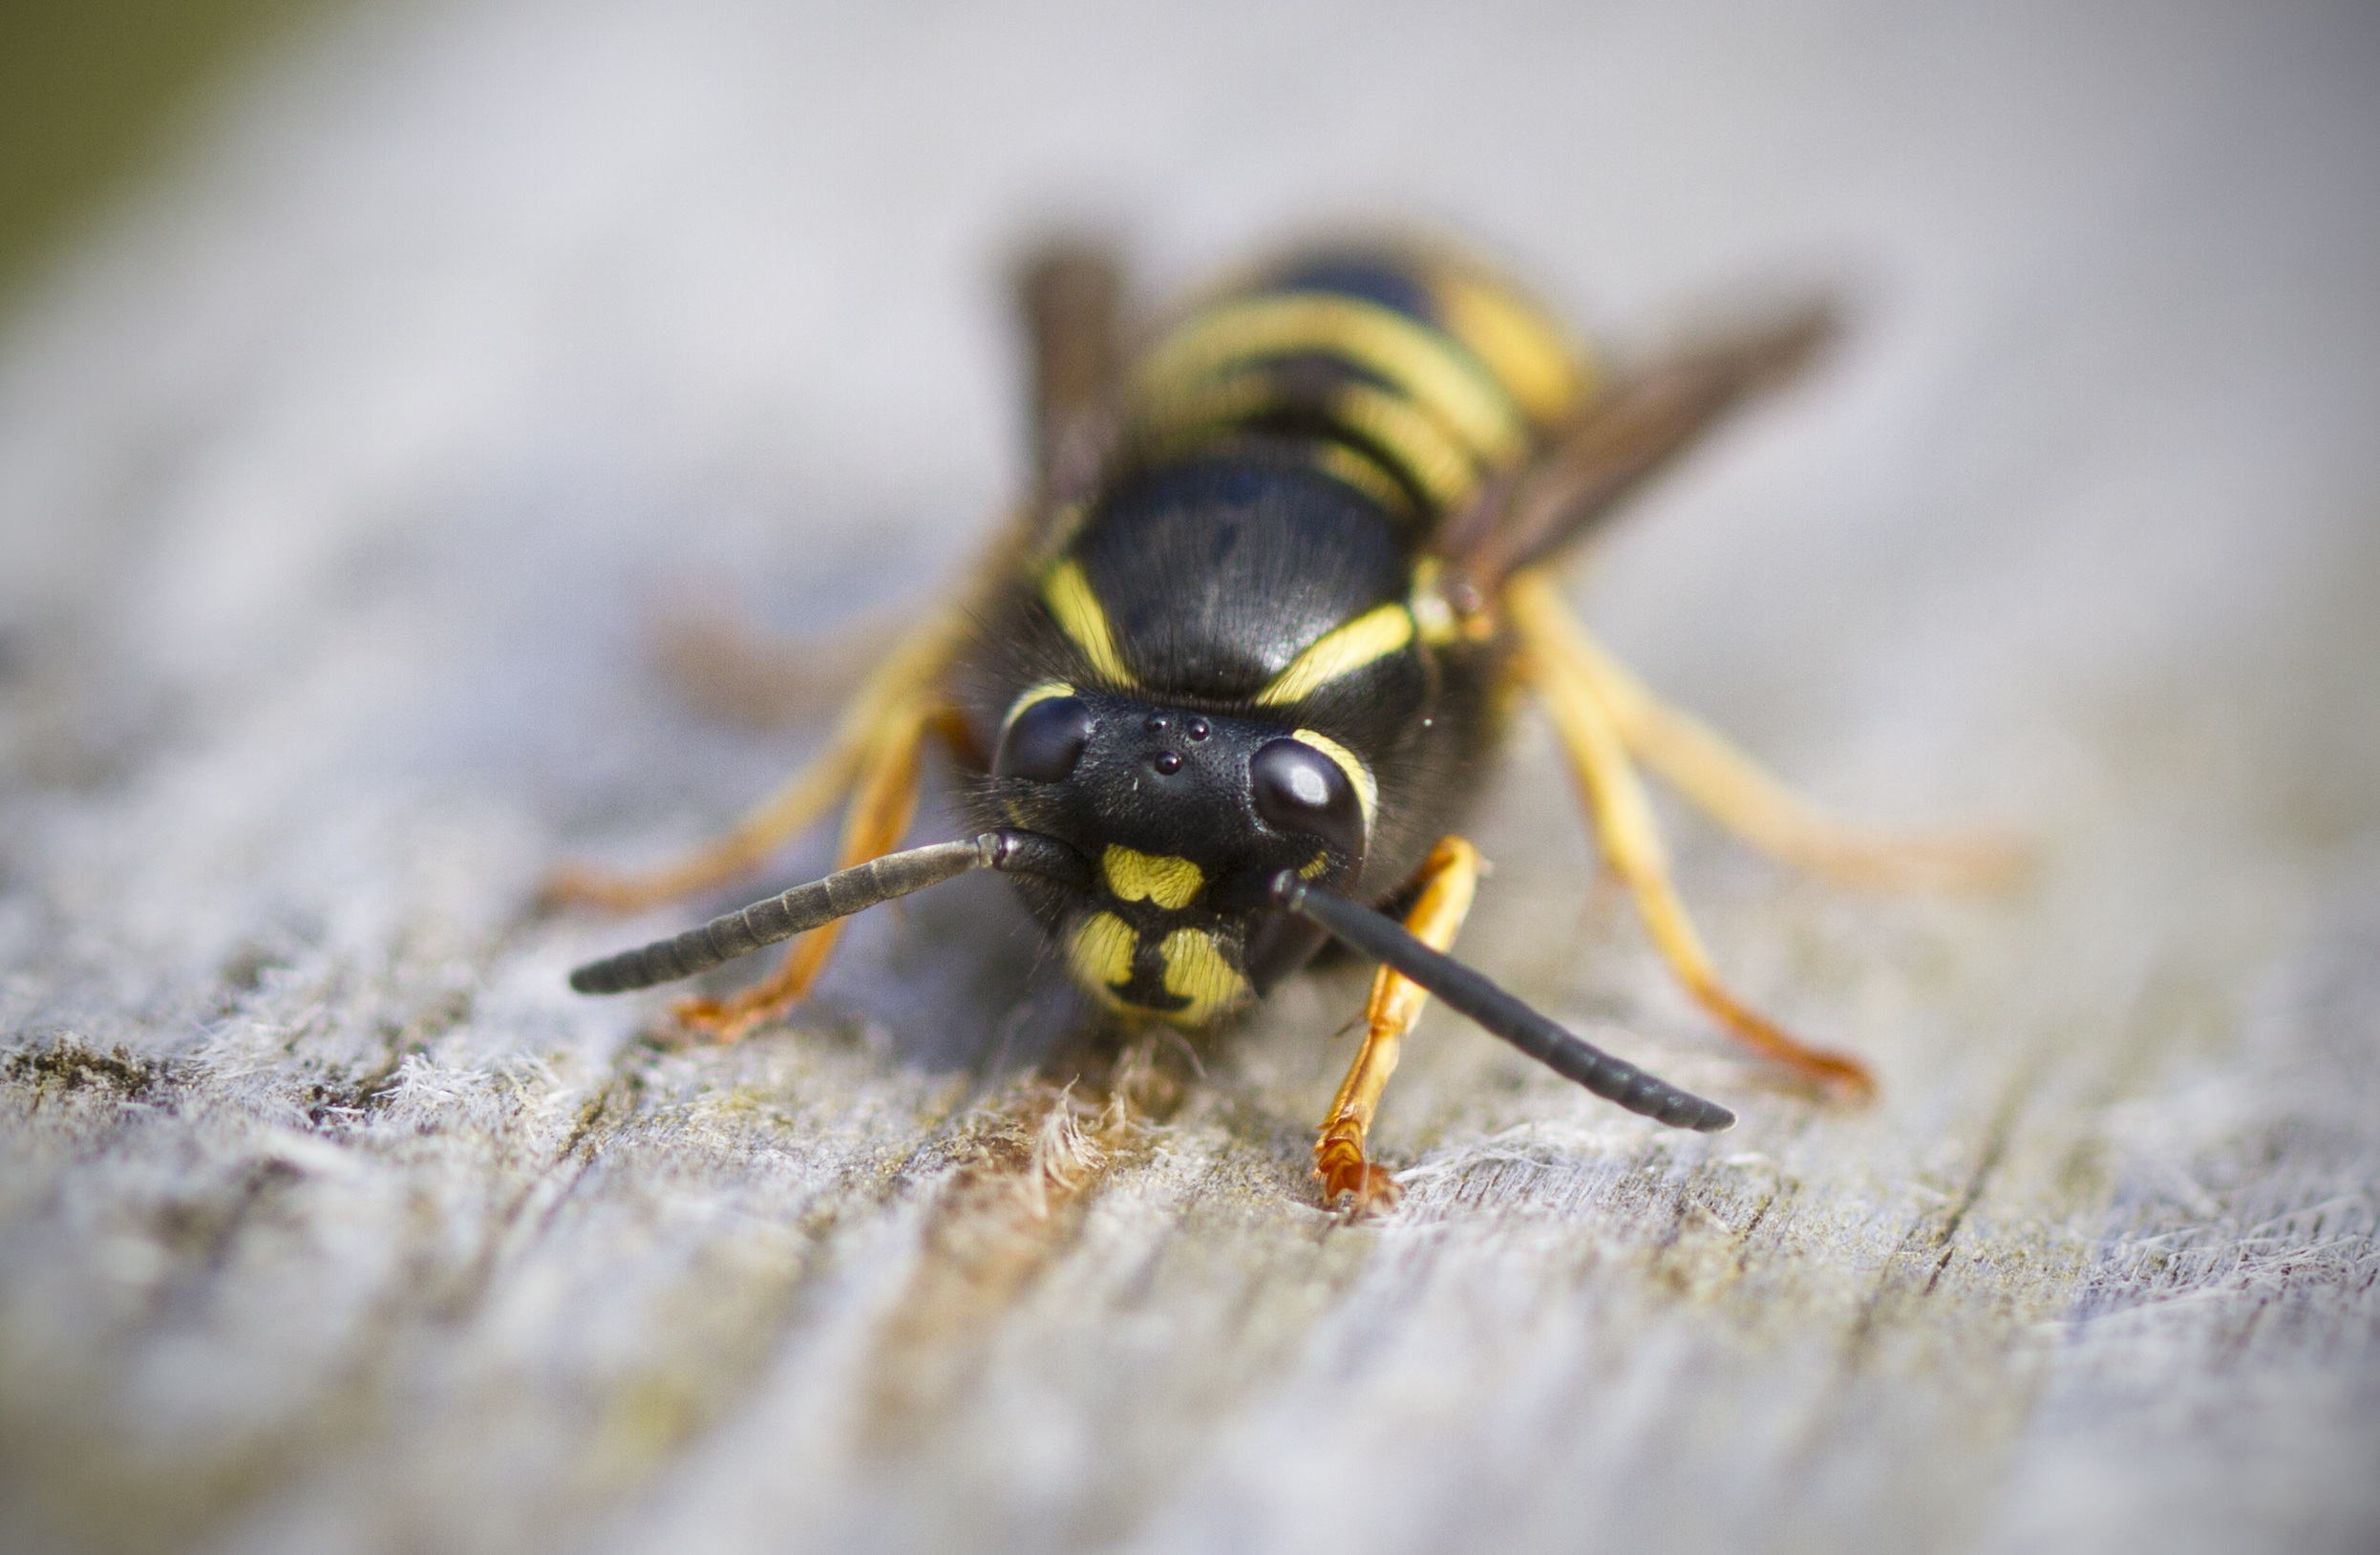
nature, photography, flower, fly, wildlife, insect, macro, small, fauna, invertebrate, striped, close up, bee, hornet, wasp, pest, sting, macro photography, arthropod, honey bee, stinger, membrane winged insect